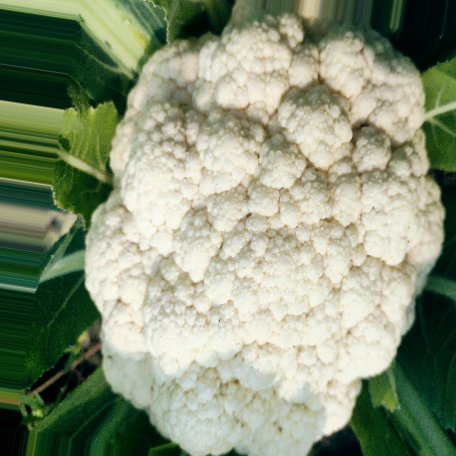
Label: Disease Free